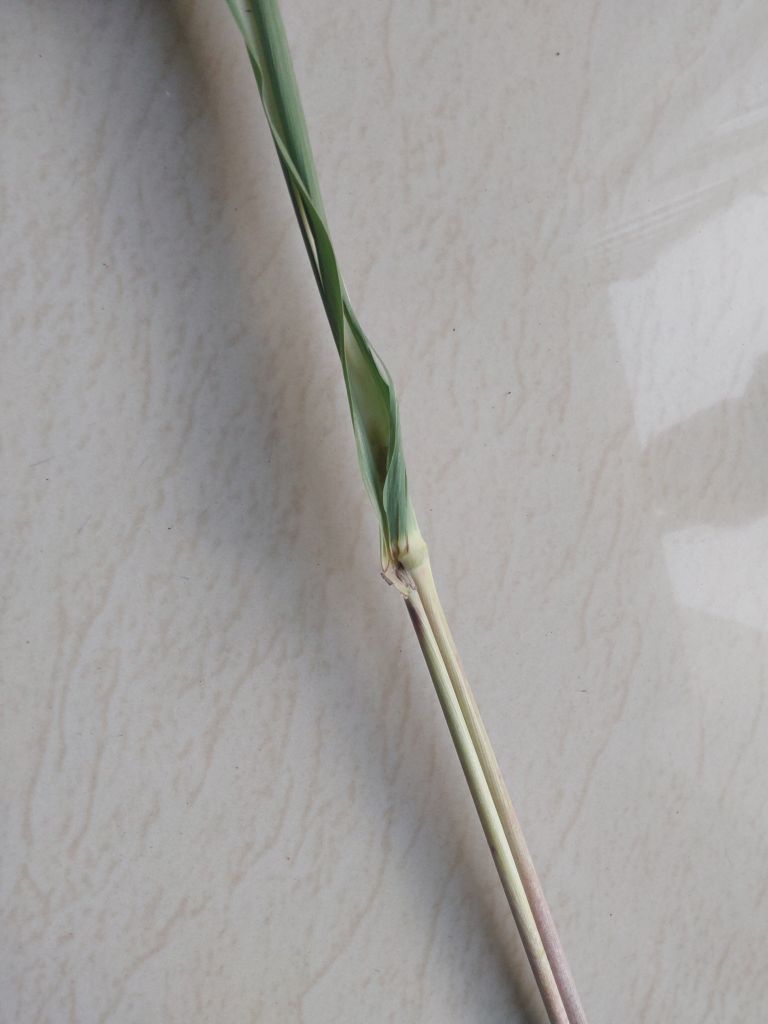
Label: Smut